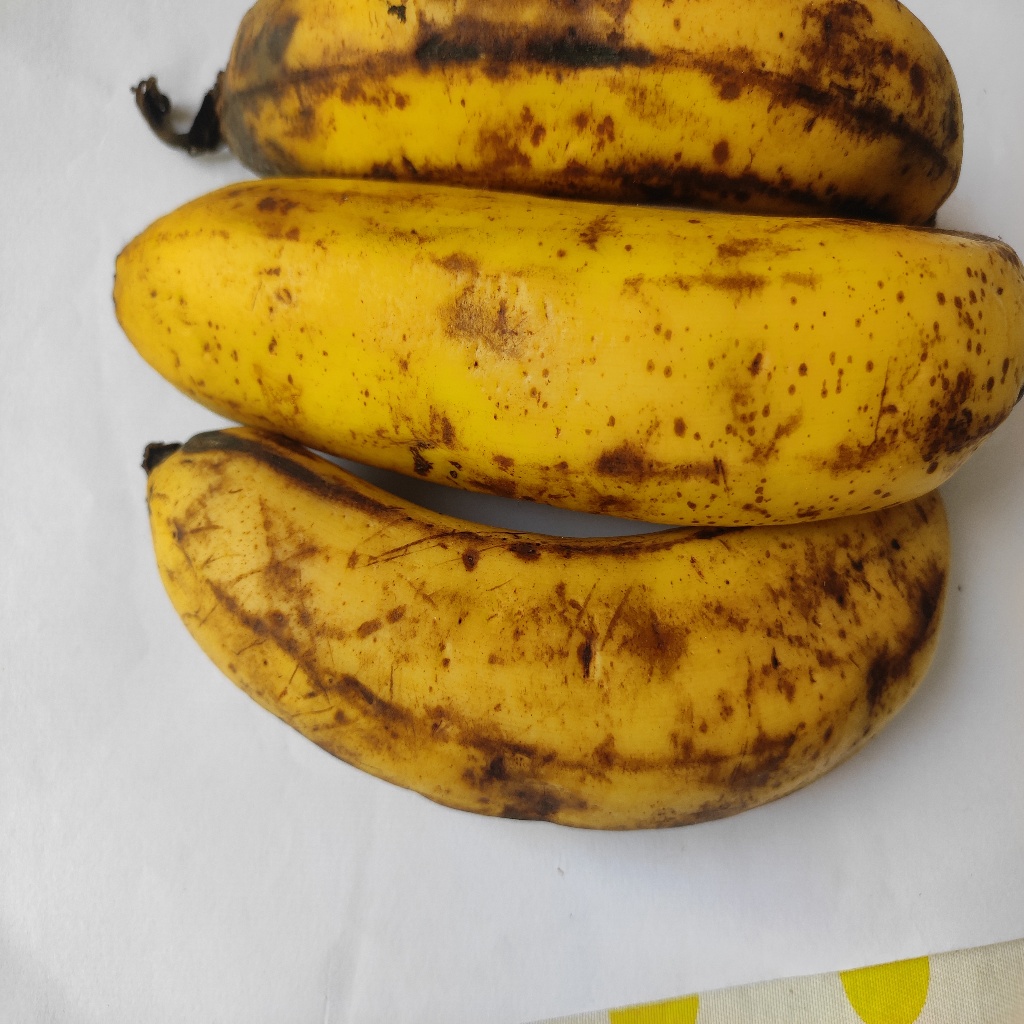
Crop: banana
Quality class: Defect